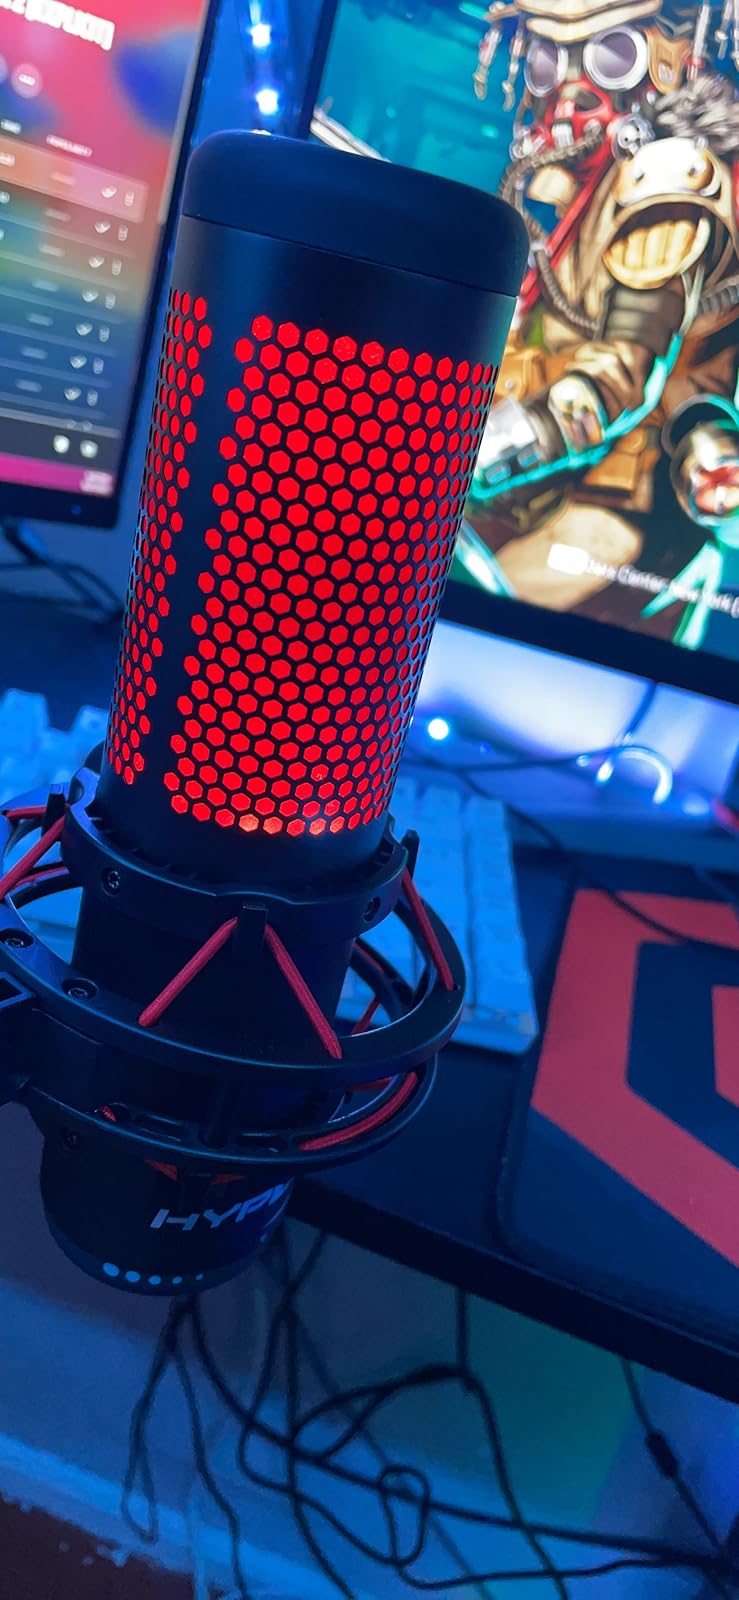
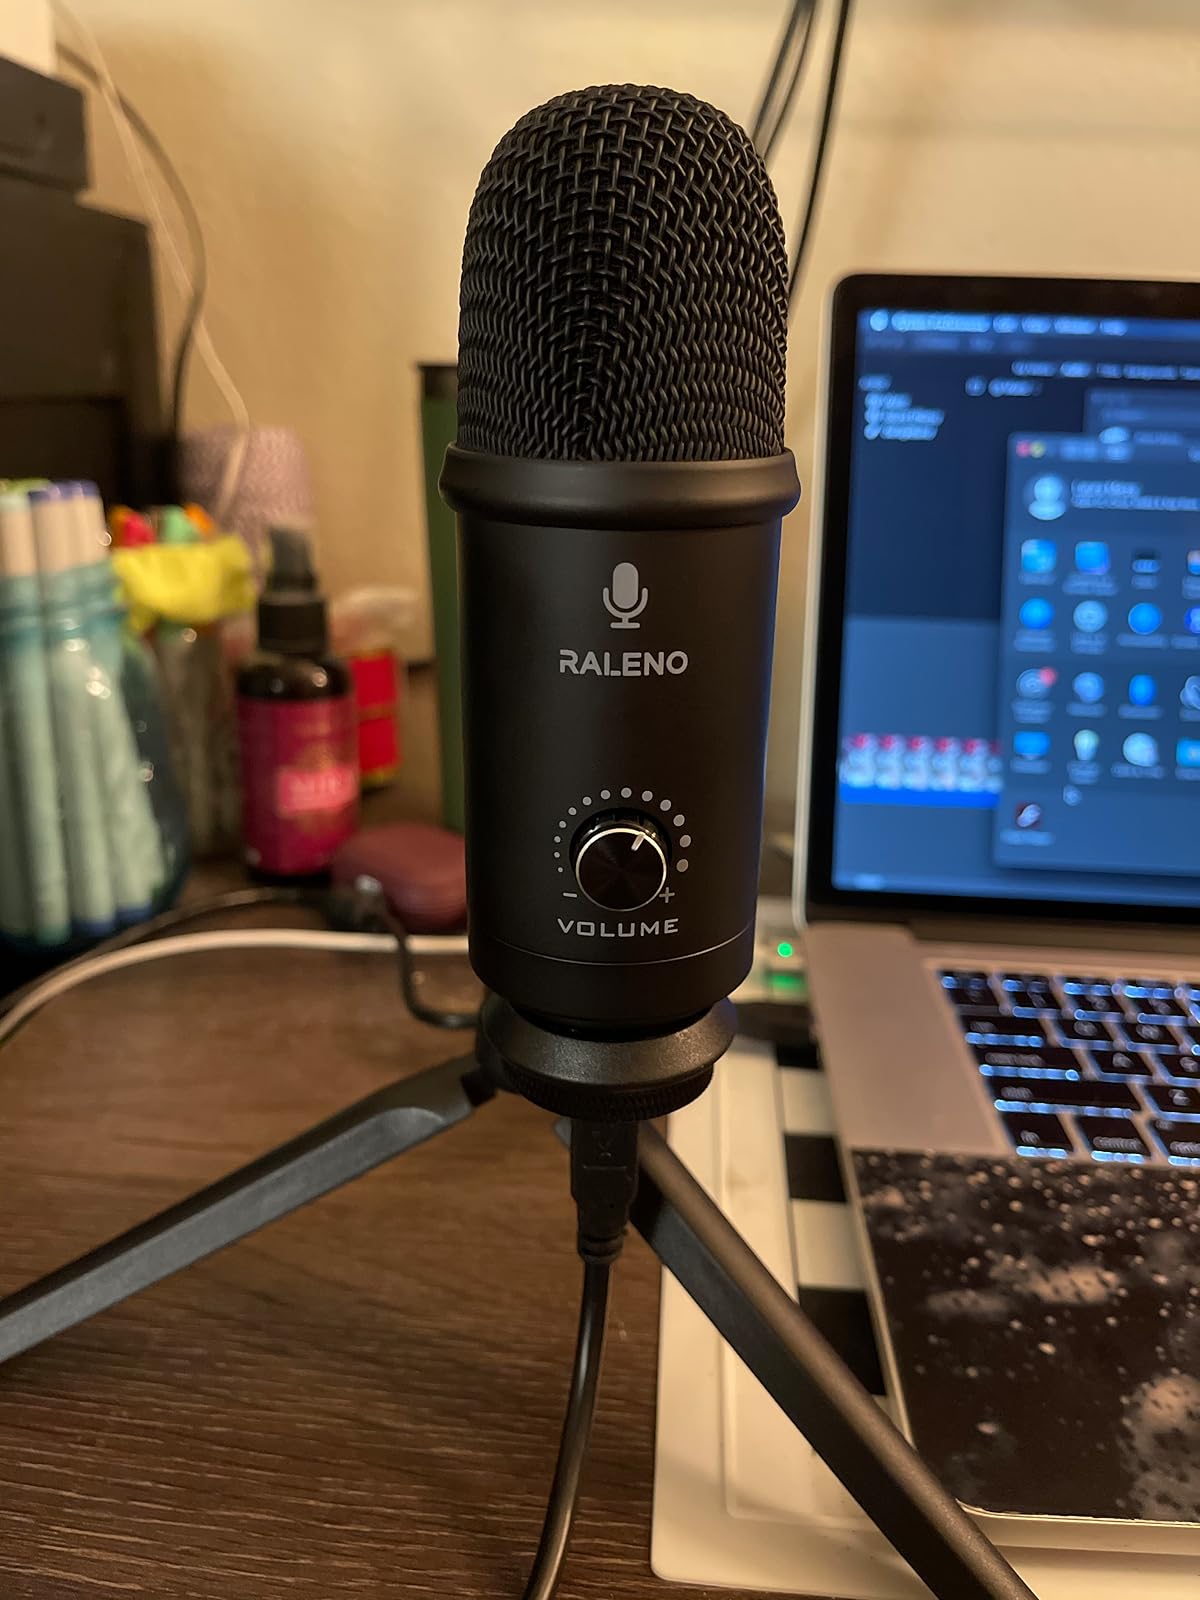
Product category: microphone
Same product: no